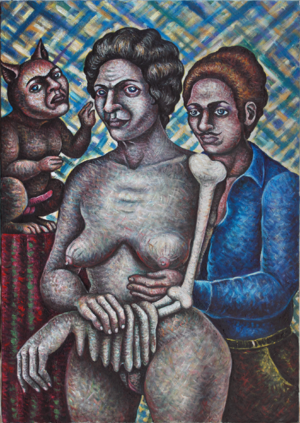
peinture
Anne Van der Linden, née le 30 septembre 1959 à Bromley en Grande-Bretagne, est une peintre et dessinatrice française. Elle vit et travaille à Saint-Denis.